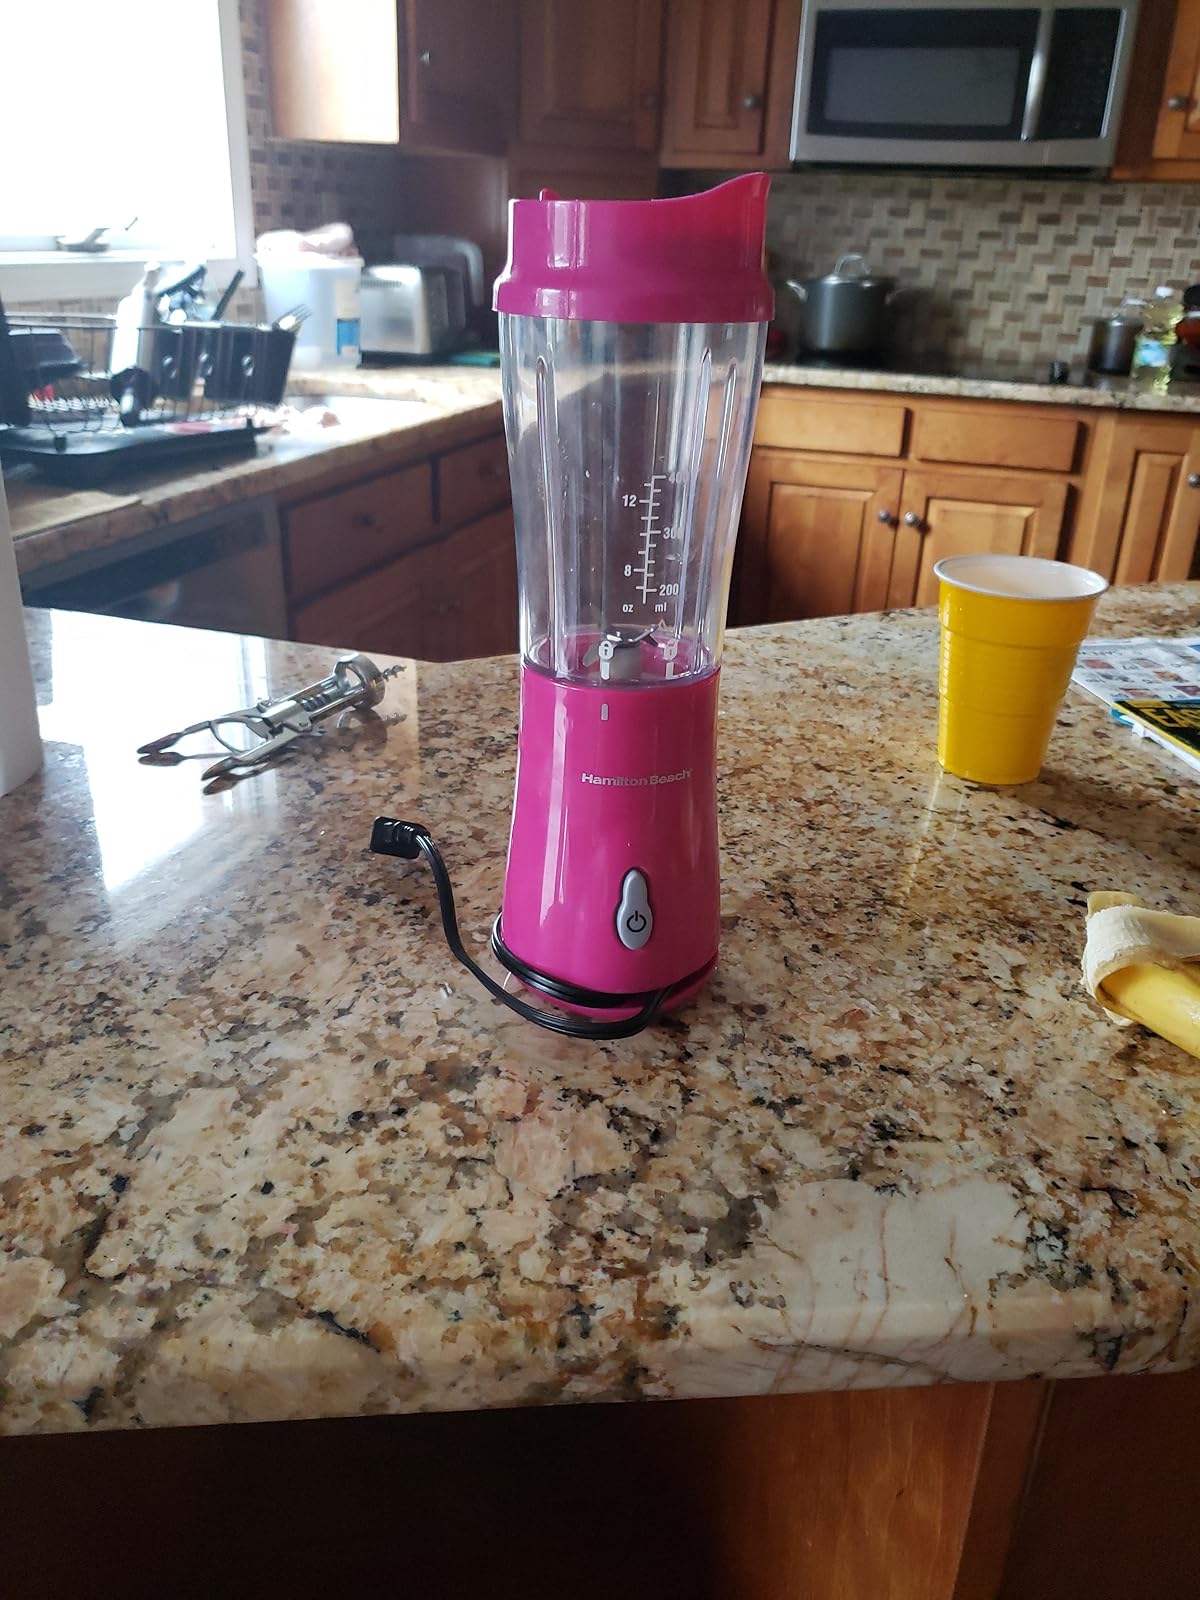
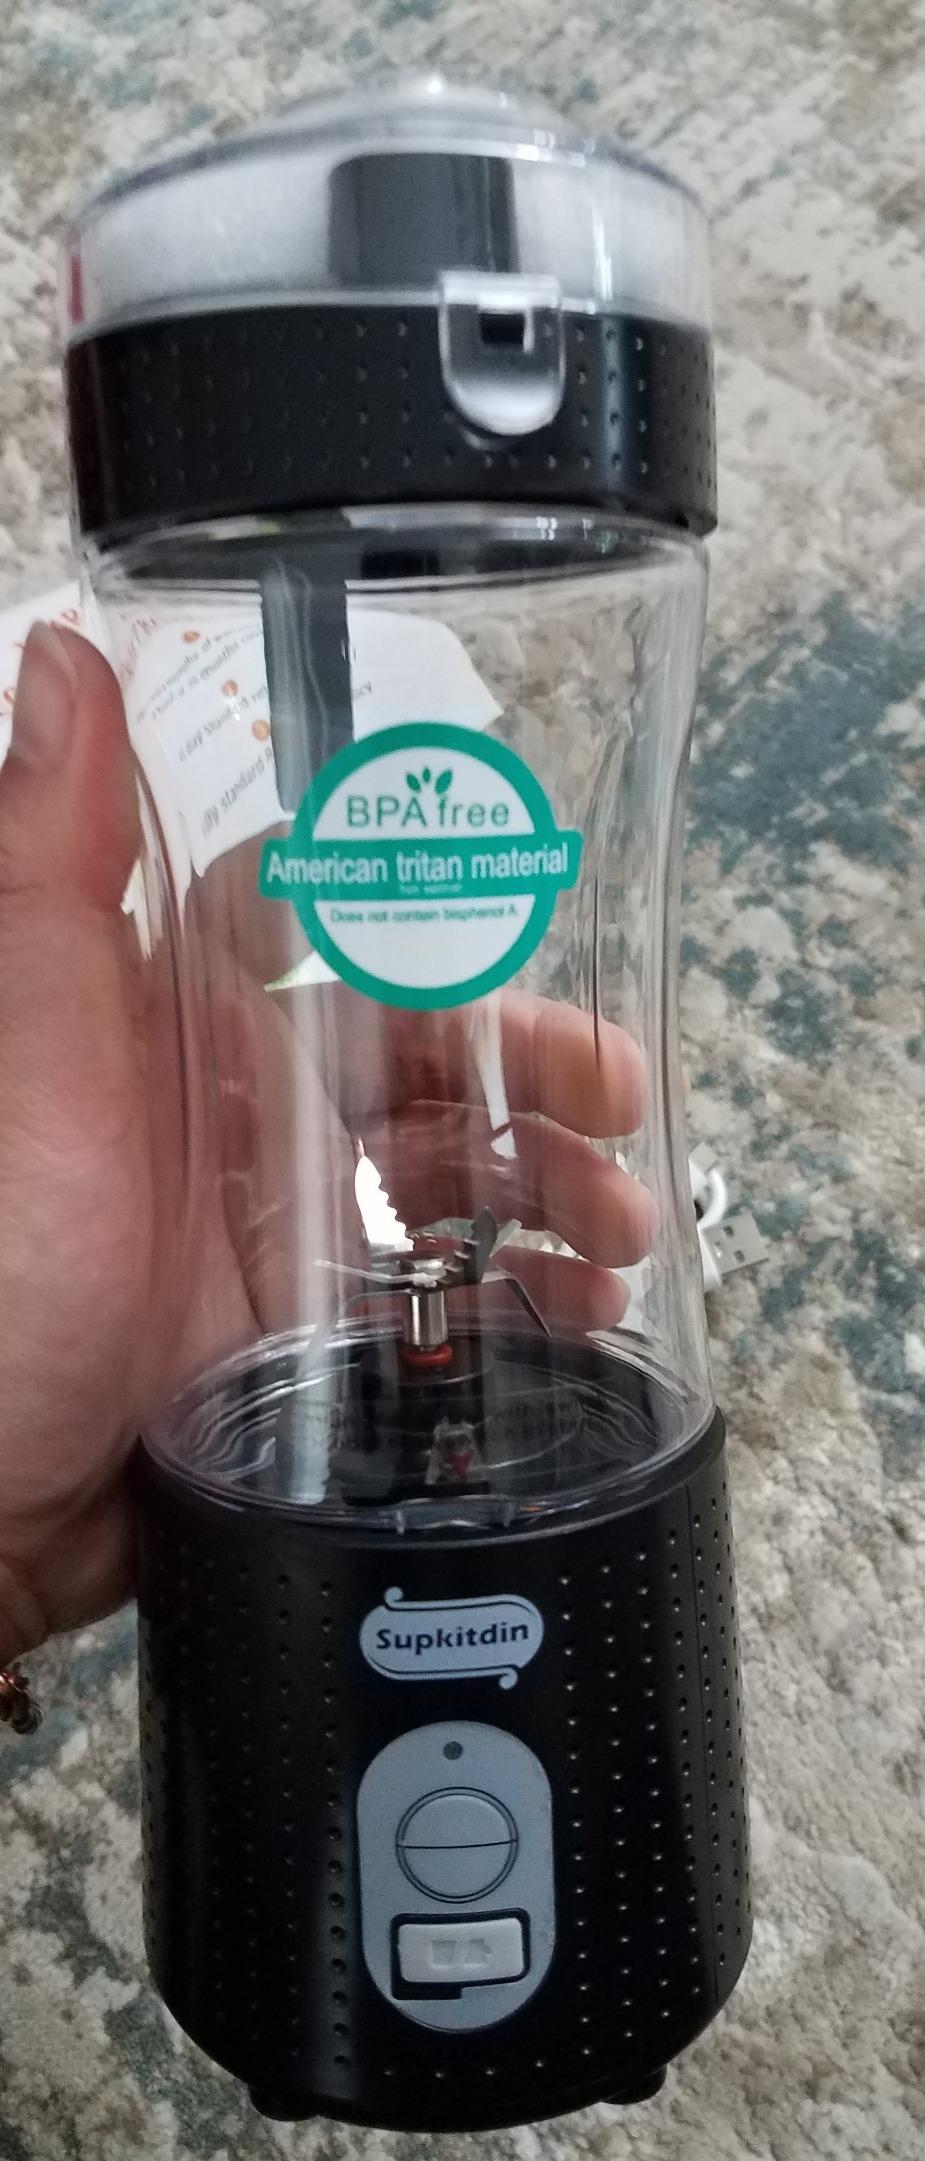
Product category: items_blender
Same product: no